Martin Scorsese

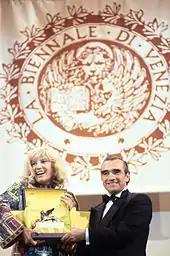
Scorsese receives the Golden Lion for Lifetime Achievement from actress Monica Vitti at the Venice Film Festival in 1995.

Scorsese had long anticipated filming an adaptation of Shūsaku Endō's novel "Silence", a drama about the lives of two Portuguese Jesuit priests in Japan during the 17th century. He had originally planned "Silence" as his next project following "Shutter Island." On April 19, 2013, financing was secured for "Silence" by Emmett/Furla Films, and filming began in January 2015. By November 2016, the film had completed post-production. It was written by Jay Cocks and Scorsese, based on the novel, and stars Andrew Garfield, Liam Neeson, and Adam Driver. The film was released on December 23, 2016, to positive reviews from critics. Scorsese was recognized as an Italian citizen by "jus sanguinis" in 2018.